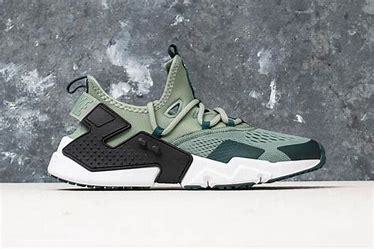
Brand: Nike
Model: Air Huarache Drift